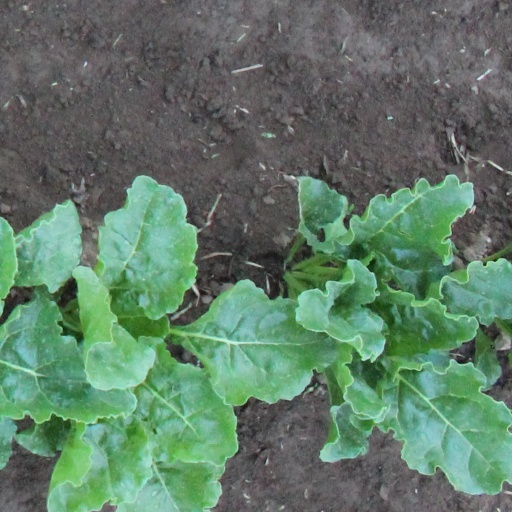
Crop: sugar beet